Ulysses Moore

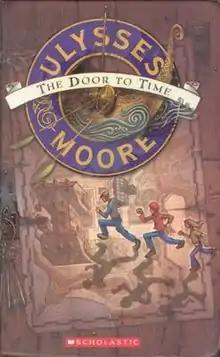
Front cover of English version of "The Door to Time", first book in the series.

" Ulysses Moore " is a series of adventure books written by the Italian author Pierdomenico Baccalario. The plot of the series centers on the fictional village of Kilmore Cove and its Doors of Time. The book has been published by Scholastic Corporation, a New York-based publishing company.